Anton Oliver

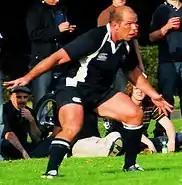
Playing for Oxford

Anton David Oliver (born 9 September 1975) is a retired New Zealand rugby union player. Previously, he played as a hooker for Marlborough (one of the predecessors to today's Tasman side) and Otago in the National Provincial Championship and Air New Zealand Cup, and spent twelve seasons with the Highlanders in Super Rugby. He earned 59 caps for his country and for a period was All Blacks captain.